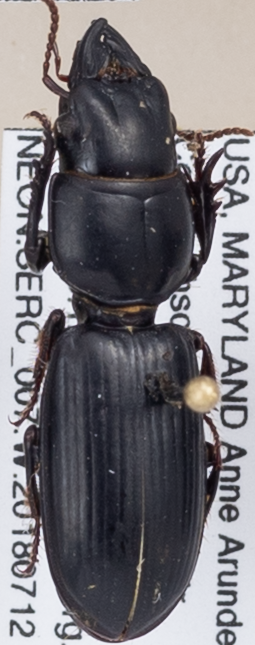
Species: Scarites subterraneus
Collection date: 2018-07-12
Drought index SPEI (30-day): -1.374
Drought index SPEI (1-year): -0.156
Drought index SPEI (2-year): -0.8